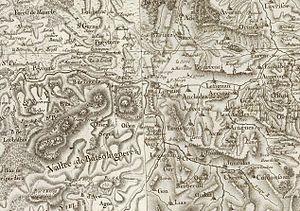
Lourdes sur la Carte de Cassini.
Ossen est une commune française située dans le département des Hautes-Pyrénées, en région Occitanie.
Poueyferré est une commune française située dans le département des Hautes-Pyrénées, en région Occitanie.
Julos est une commune française située dans le département des Hautes-Pyrénées, en région Occitanie.
Peyrouse est une commune française située dans le département des Hautes-Pyrénées, en région Occitanie.
Ségus est une commune française située dans le département des Hautes-Pyrénées, en région Occitanie.
Bartrès est une commune française située dans le département des Hautes-Pyrénées, en région Occitanie.
Omex est une commune française située dans le département des Hautes-Pyrénées, en région Occitanie.
Loubajac est une commune française située dans le département des Hautes-Pyrénées, en région Occitanie.
Paréac est une commune française située dans le département des Hautes-Pyrénées, en région Occitanie.
Viger est une commune française située dans le département des Hautes-Pyrénées, en région Occitanie.
Aspin-en-Lavedan est une commune française située dans le département des Hautes-Pyrénées, en région Occitanie.
Adé est une commune française située dans le département des Hautes-Pyrénées, en région Occitanie.
Saint-Pé-de-Bigorre est une commune française située dans le département des Hautes-Pyrénées, en région Occitanie.